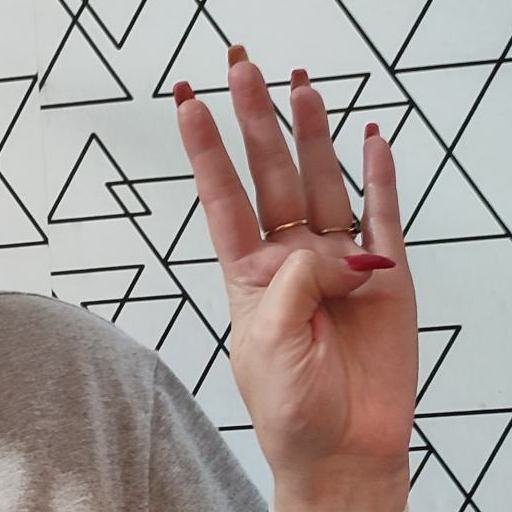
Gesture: four